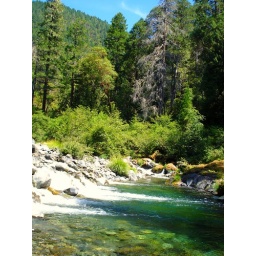
swimming smith river on highway 99 in northern california where the 101 ends.